Handheld game console

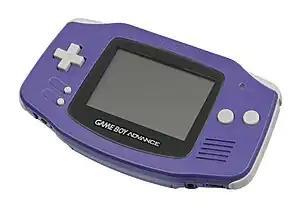
The Game Boy Advance was a major upgrade to the Game Boy line.

The Neo Geo Pocket Color (or NGPC) was released in 1999 in Japan, and later that year in the United States and Europe. It was a 16-bit color handheld game console designed by SNK, the maker of the Neo Geo home console and arcade machine. It came after SNK's original Neo Geo Pocket monochrome handheld, which debuted in 1998 in Japan.